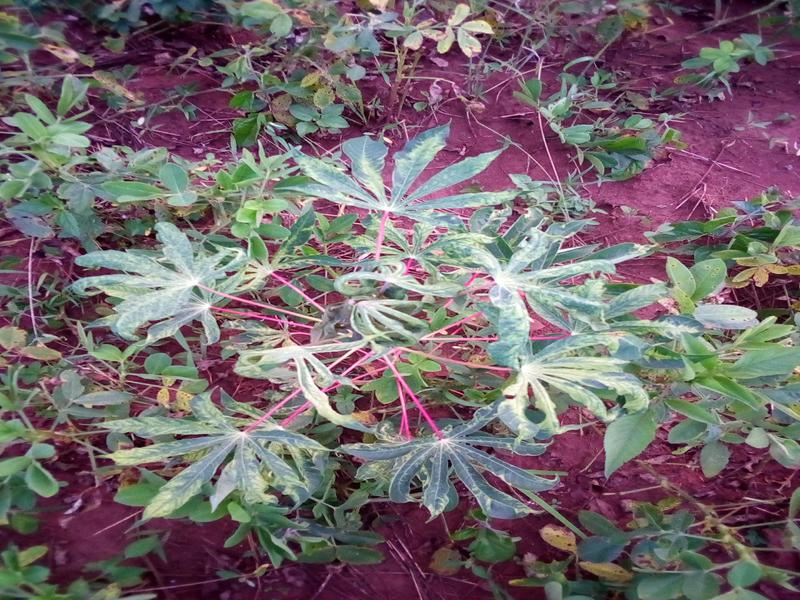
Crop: cassava
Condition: mosaic_disease